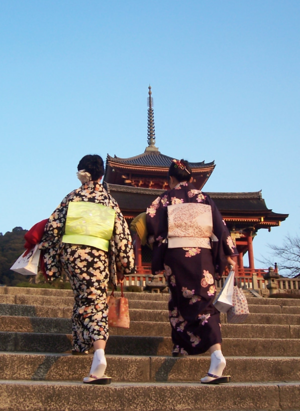
jeunes femmes kimono kyoto fevrier2007.jpg